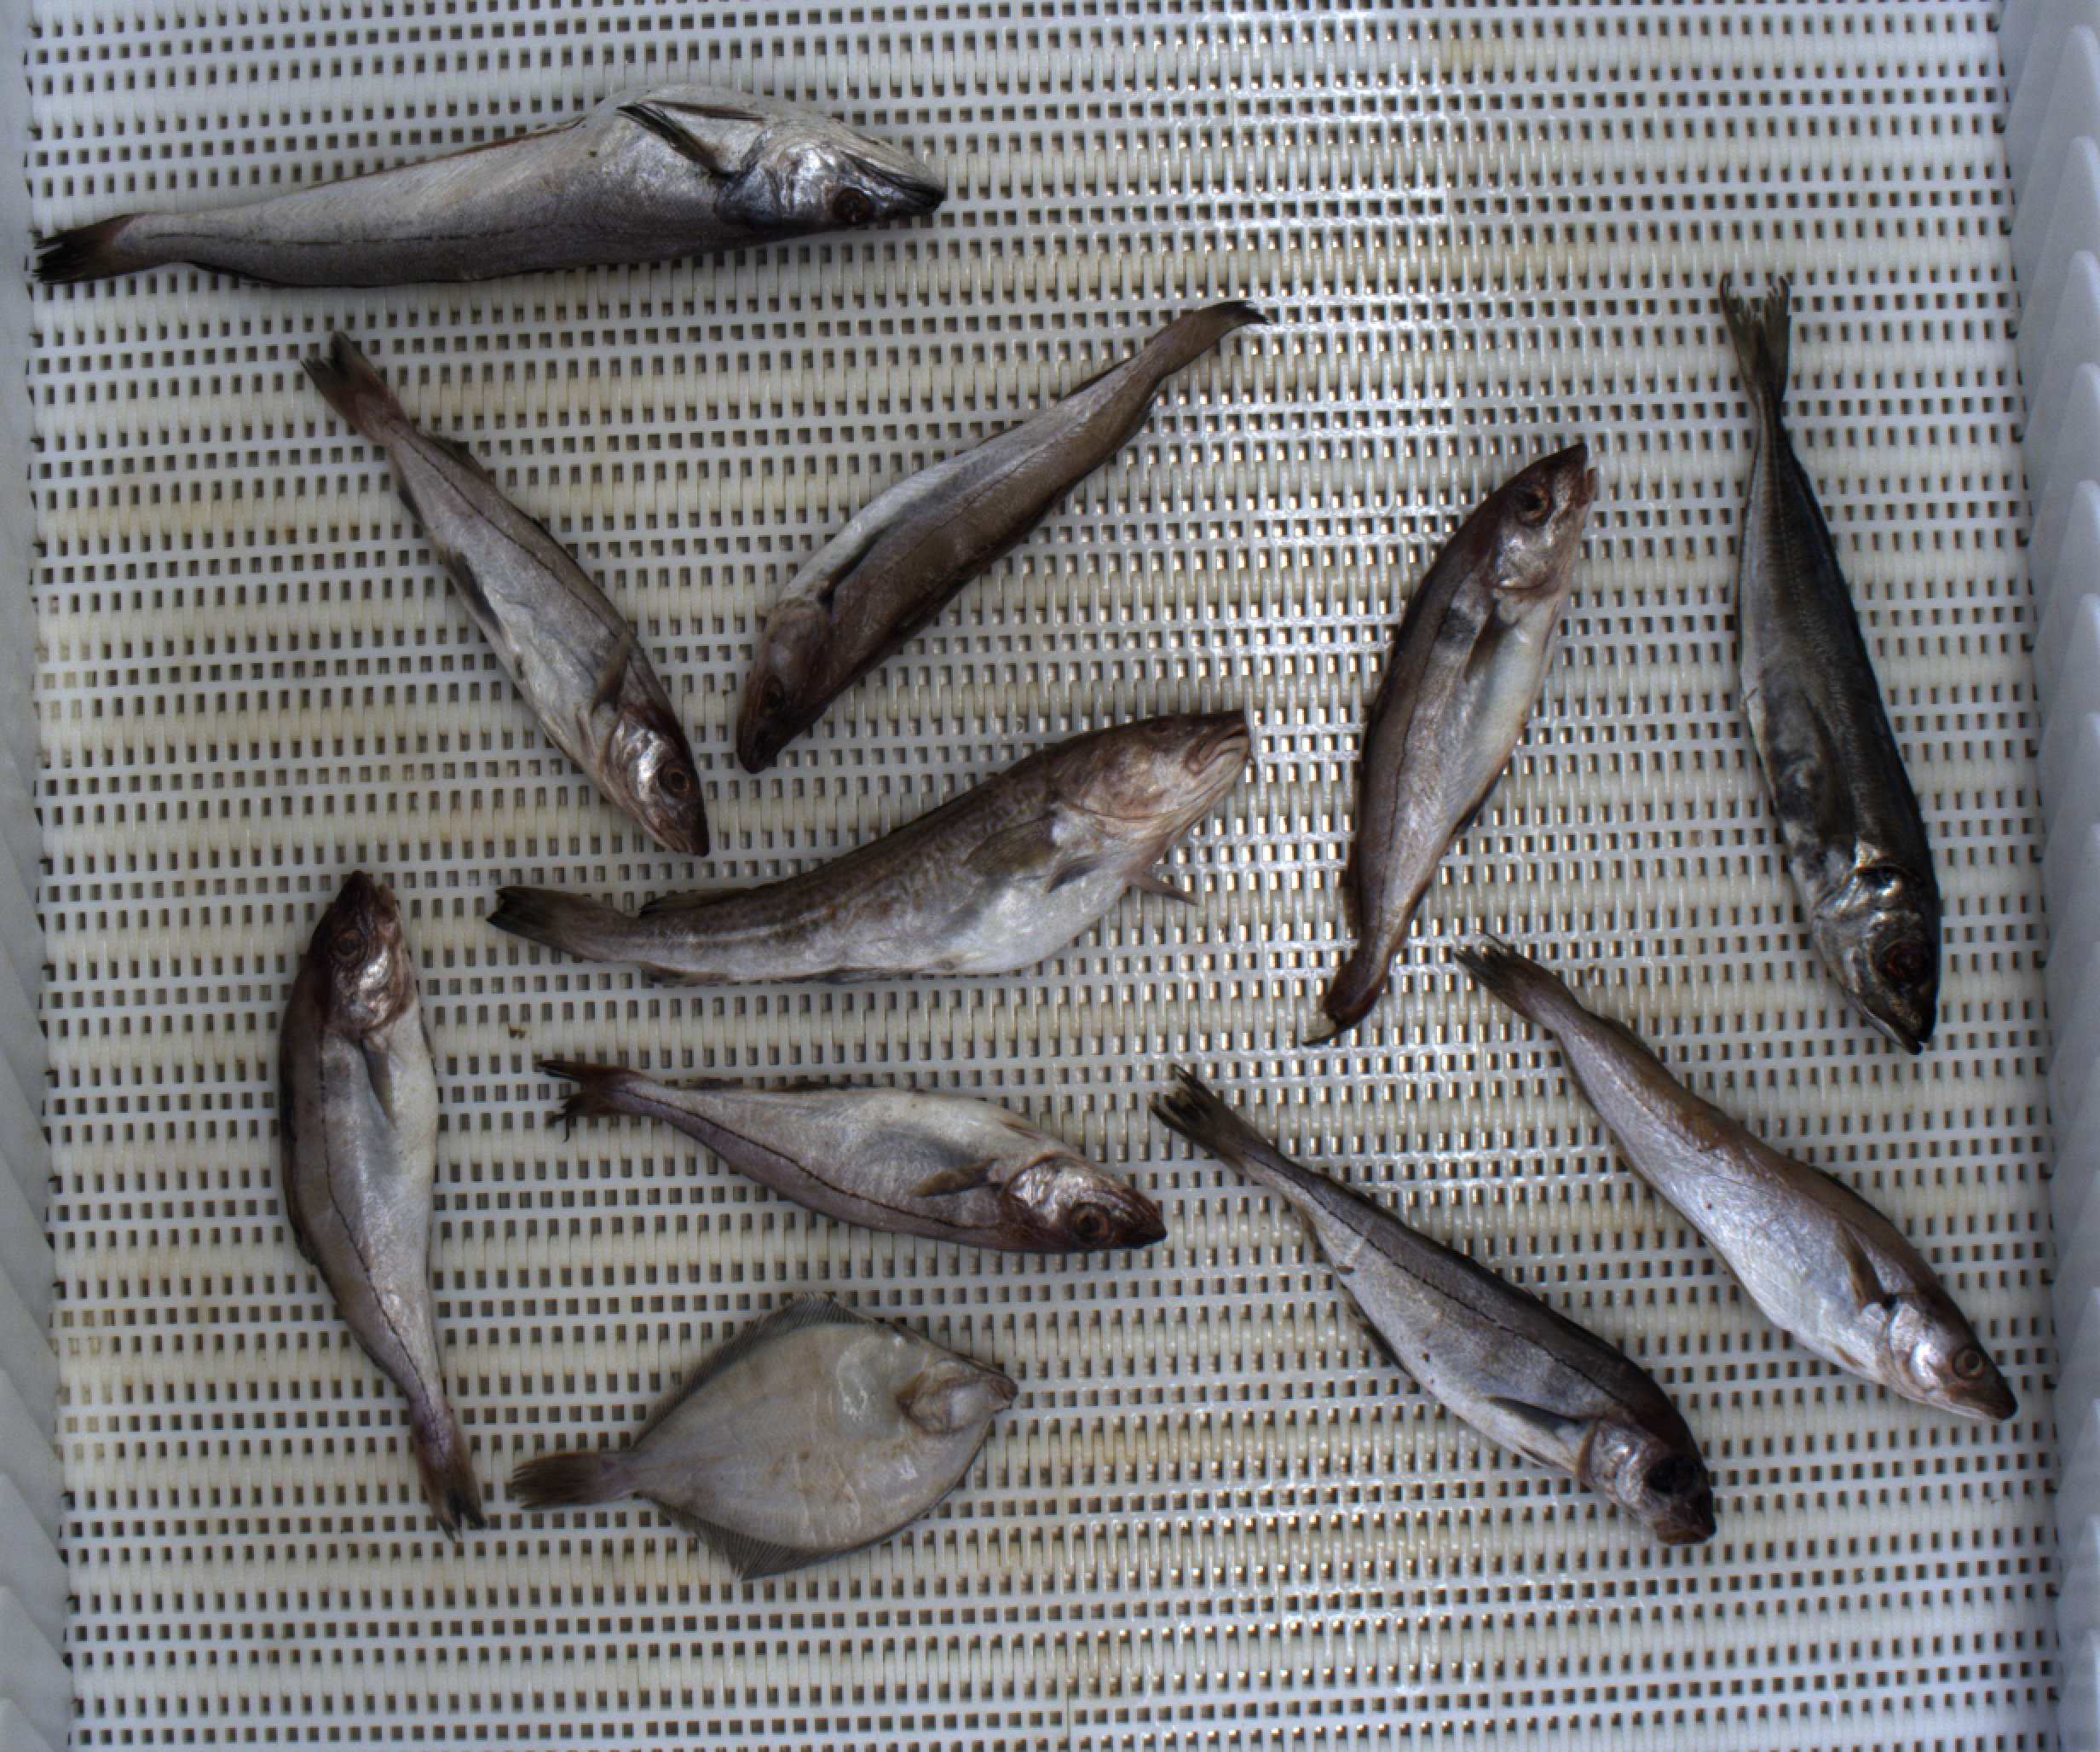
Total fish: 11
Cod: 1
Haddock: 5
Whiting: 2
Hake: 1
Horse mackerel: 1
Saithe: 0
Other: 1